Boynton v. Virginia

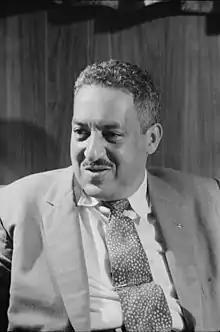
Future justice Thurgood Marshall argued the case for Boynton in front of the U.S. Supreme Court (1957 photo)

In the winter of 1958, Bruce Boynton was a student at Howard University School of Law in Washington, D.C. While travelling on a Trailways bus for a holiday trip to his home in Selma, Alabama, his bus arrived at the Trailways station on East Broad Street in Richmond, Virginia. Passengers disembarked for a 40-minute layover. Unlike other black passengers, Boynton went into a "whites only" restaurant, where he ordered a cheeseburger and a cup of hot tea. He never had problems in Northern states, but he grew up in Selma and was familiar with segregation of restaurants and movie theaters. It was not his intent to test any laws in the South that night.